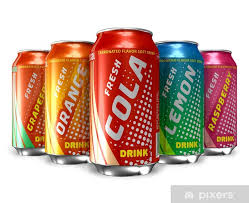
Waste category: metal